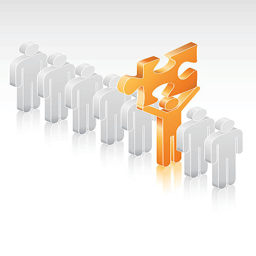
standing out from the vector art illustration